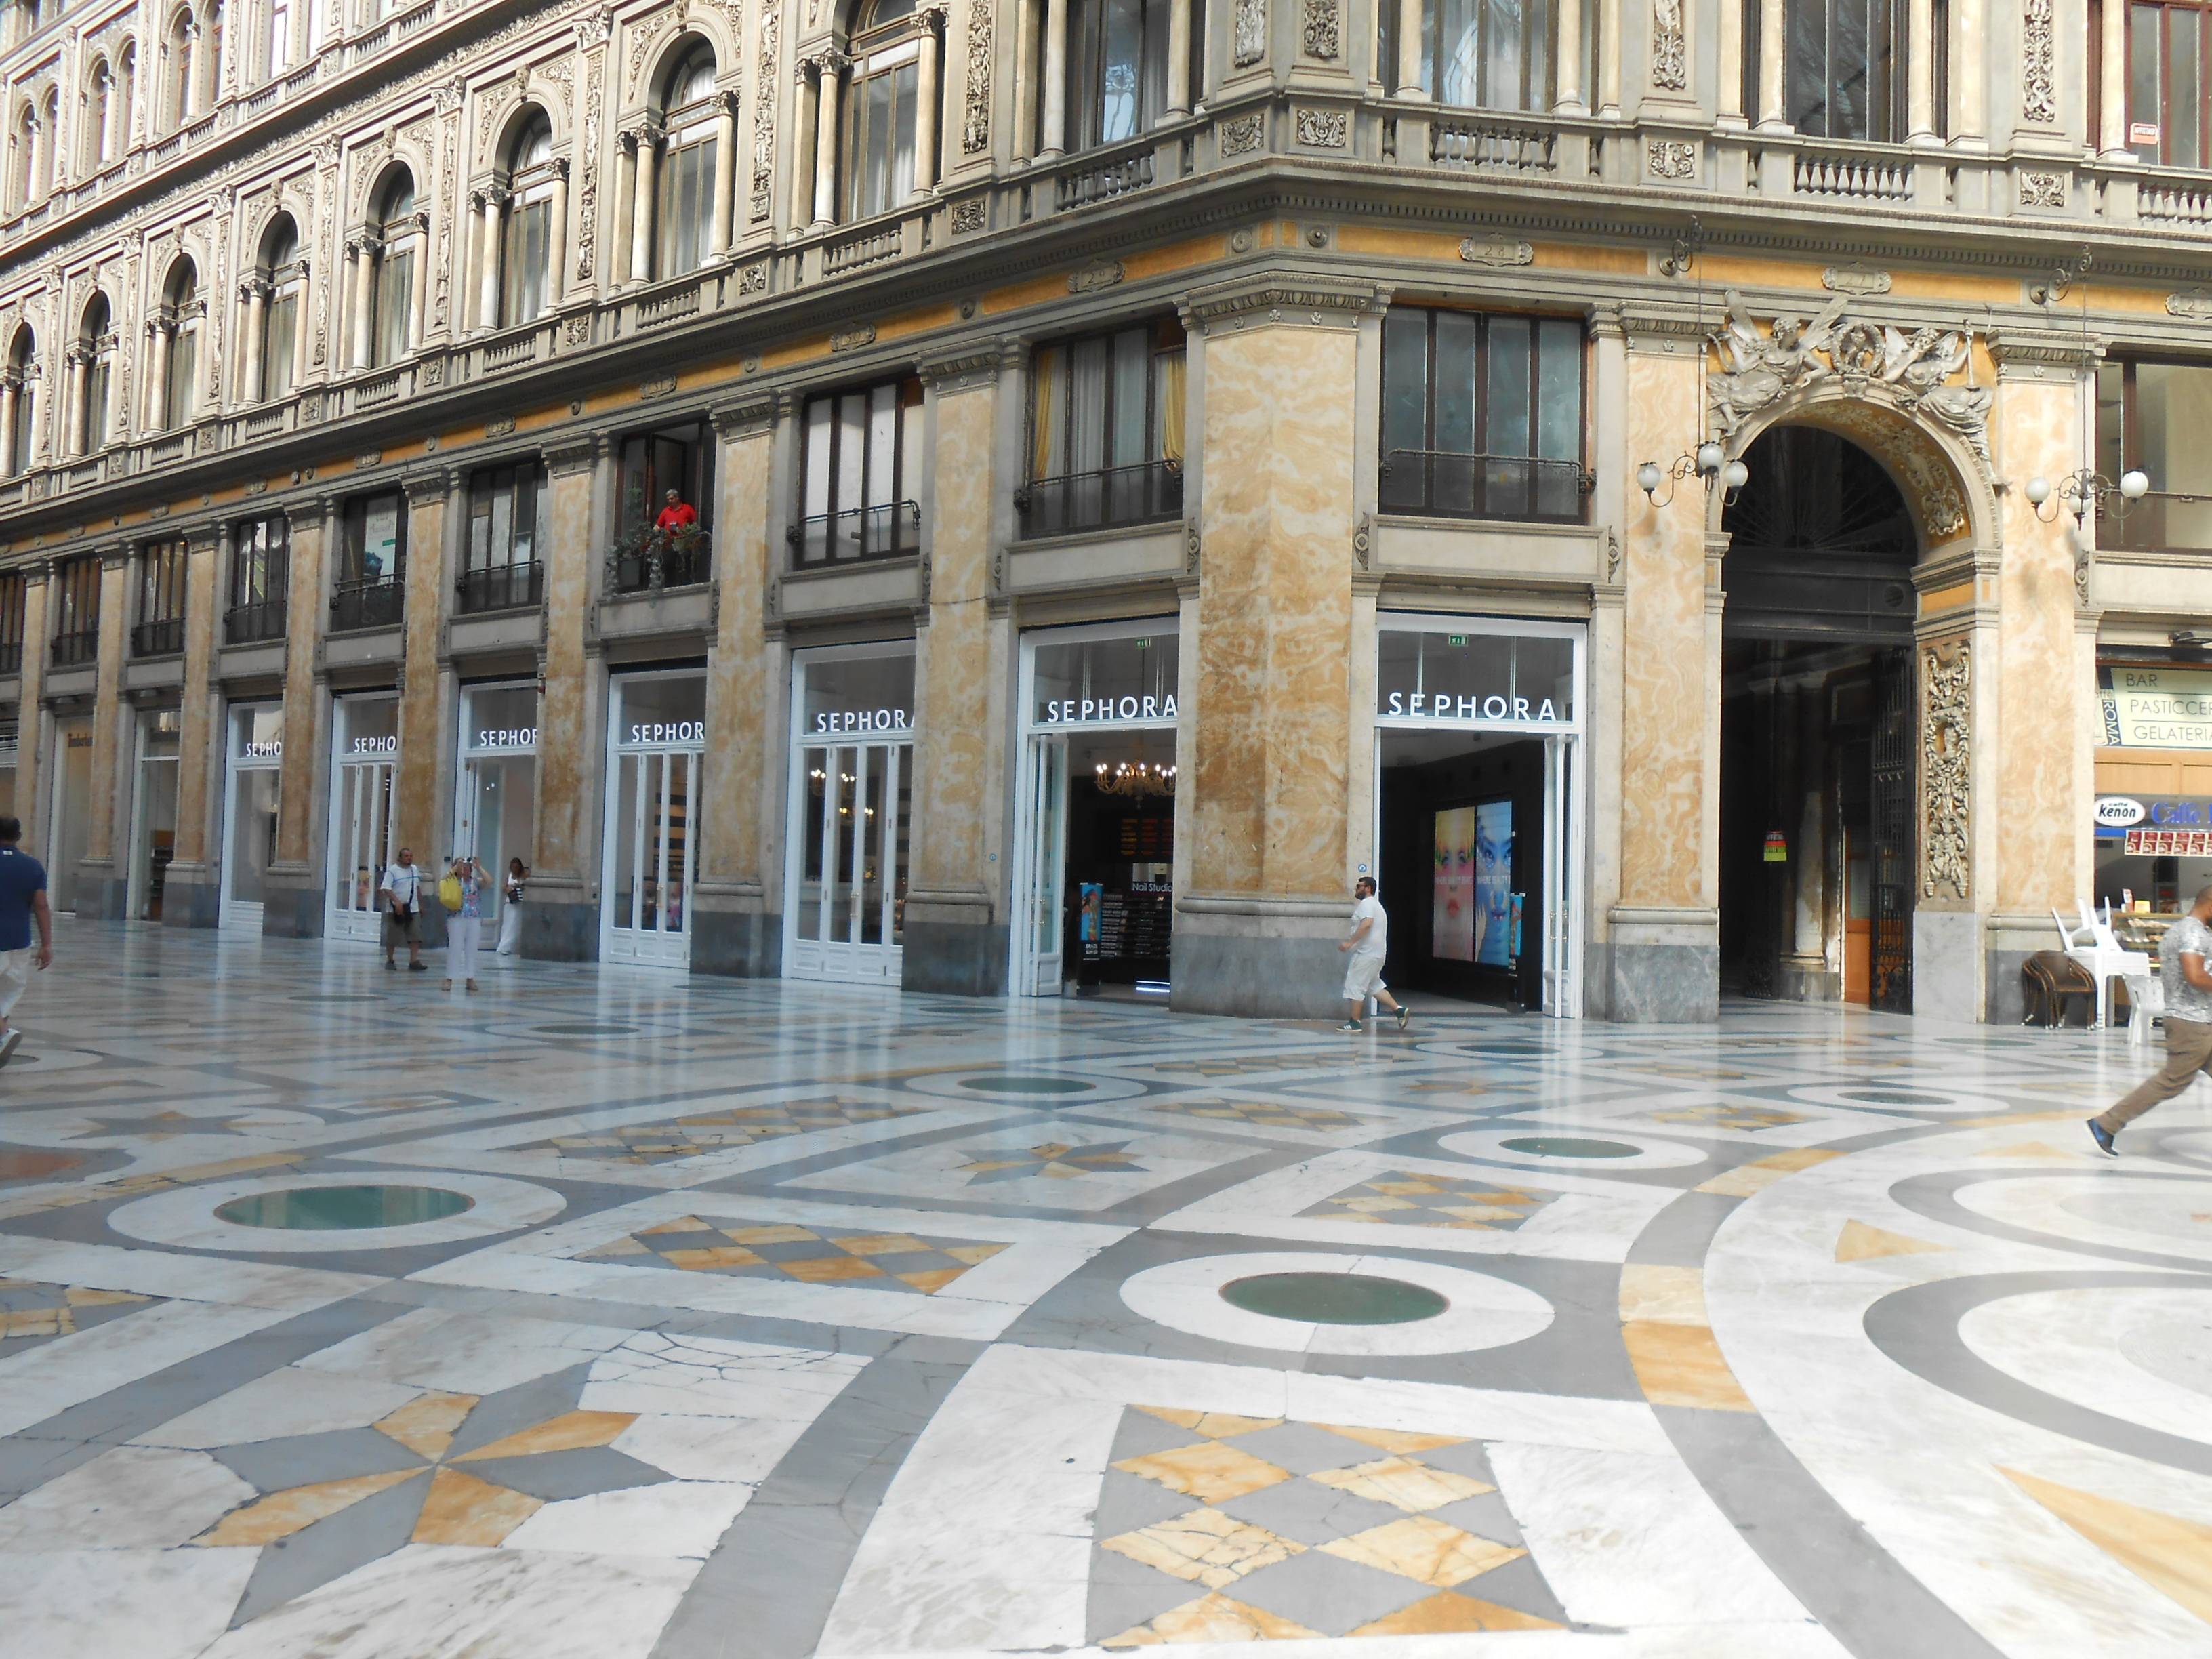
architecture, building, city, downtown, plaza, facade, gallery, town square, arcade, tourist attraction, input, naples, flooring, vittorio emanuelle